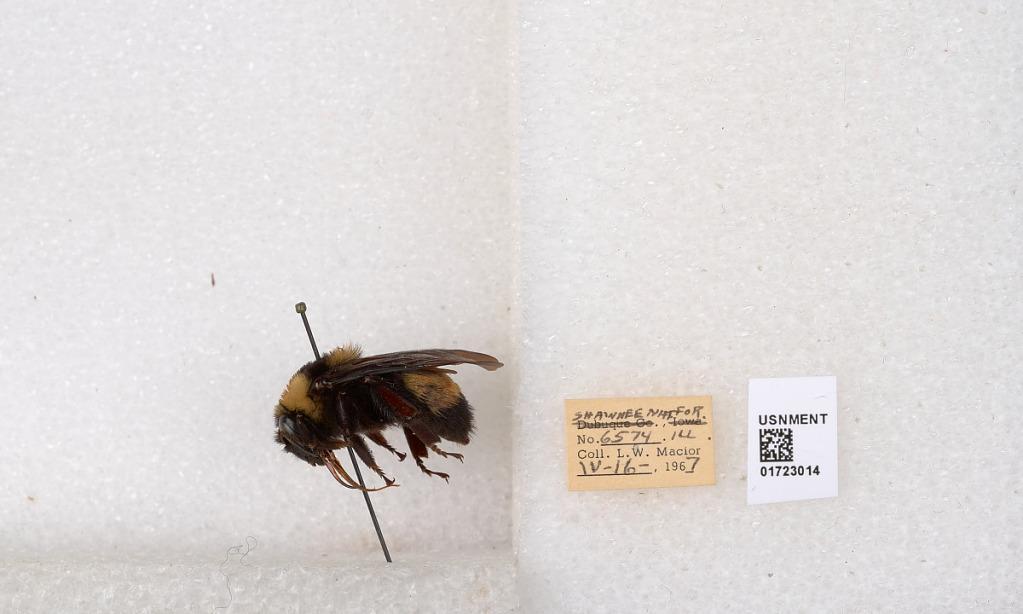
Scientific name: Bombus (Bombus) nevadensis auricormus
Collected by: L. Macior
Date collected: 1967-4-16
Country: United States
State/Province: Illinois
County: Johnson
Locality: Shawnee National Forest
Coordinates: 37.5114, -88.8011